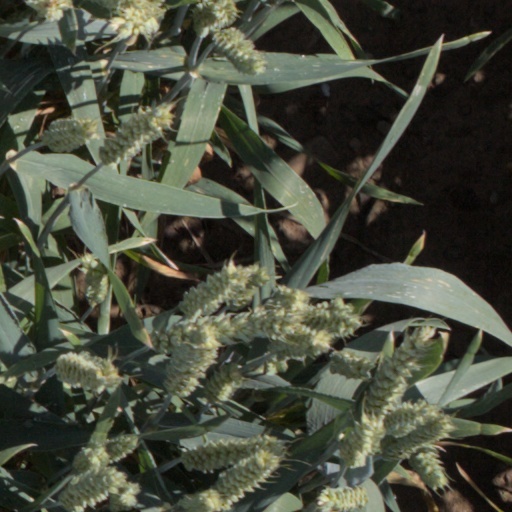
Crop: wheat